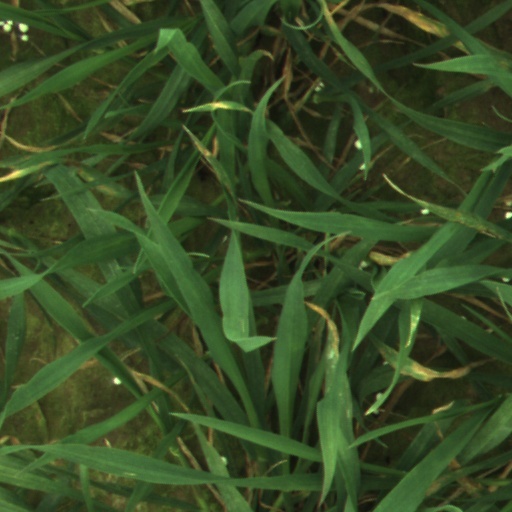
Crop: wheat